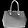
Label: Bag